Polina Edmunds

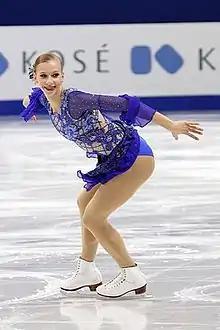
Edmunds at the 2015 Four Continents.

Edmunds won gold at the 2015 Four Continents after placing fourth in the short program and first in the free skate.